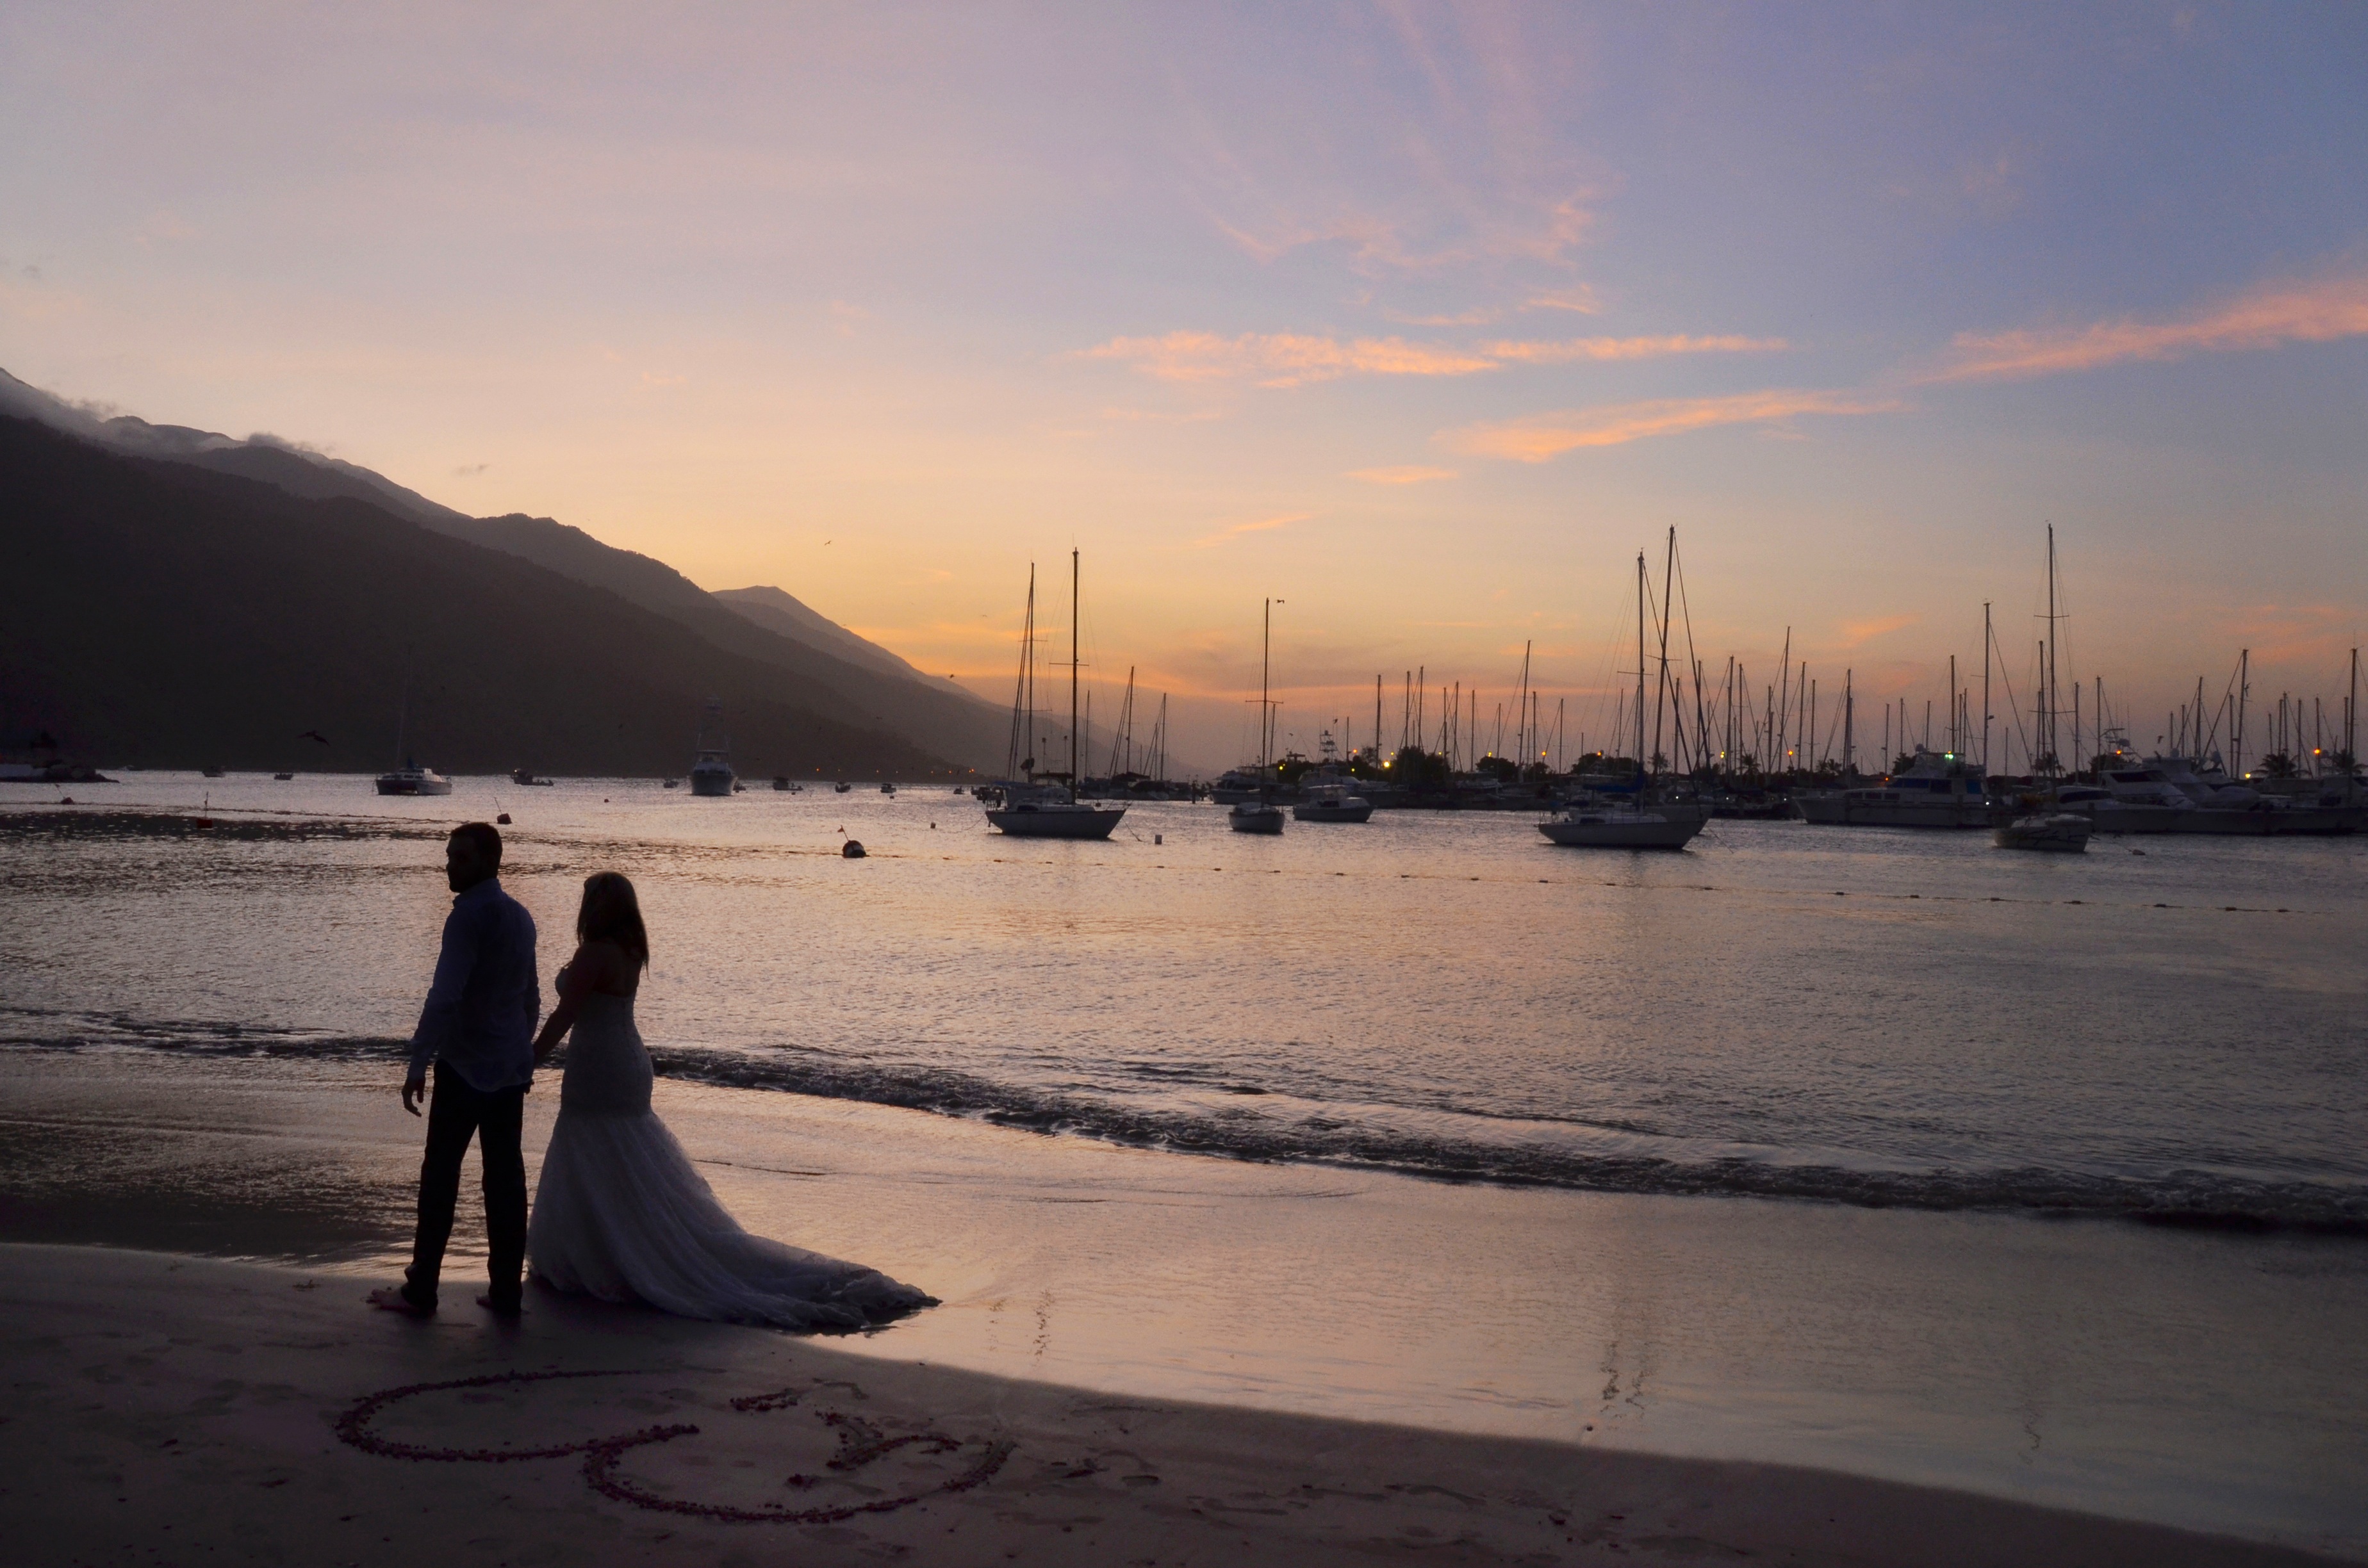
man, beach, sea, coast, nature, sand, ocean, horizon, silhouette, cloud, people, sky, sun, woman, sunrise, sunset, sunlight, morning, shore, wave, dawn, summer, vacation, male, dusk, female, love, evening, young, reflection, tropical, bay, couple, romance, romantic, commitment, two, yellow, together, wedding, bride, groom, married, marriage, boyfriend, girlfriend, outdoors, wife, the, of, background, dress, luxury, happy, happiness, passion, beautiful, valentine, content, feeling, devotion, eternity, husband, union, marry, honeymoon, the beach, kisses, adspublicity, romantic wedding couple, caribbean wedding